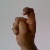
The image shows a hand gesture representing the letter 'X' in Indian Sign Language.